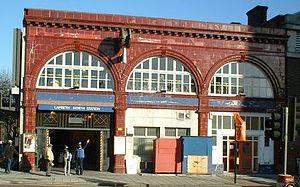
La Bakerloo line est une ligne du métro de Londres, reliant Harrow & Wealdstone au nord-ouest à Elephant & Castle au sud-est. Elle couvre une distance de 23,2 km et dessert 25 stations, dont 15 souterraines. Les principaux centres d'intérêt desservis par la ligne sont : Regent's Park, Oxford Circus, Piccadilly Circus et Waterloo Bridge.
Lambeth North est une station du métro de Londres, sur la Bakerloo line en Zone 1.